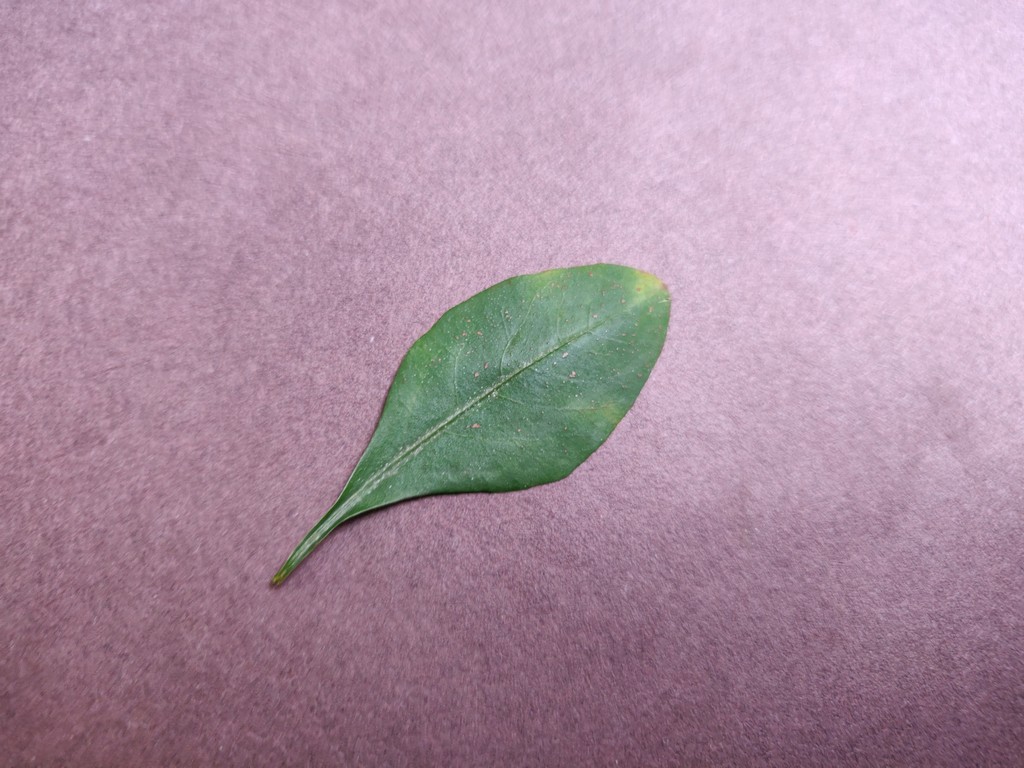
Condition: Unhealthy
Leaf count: single
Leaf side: front